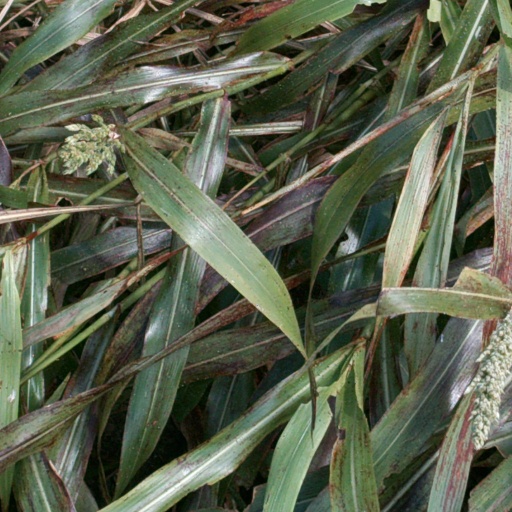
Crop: sorghum